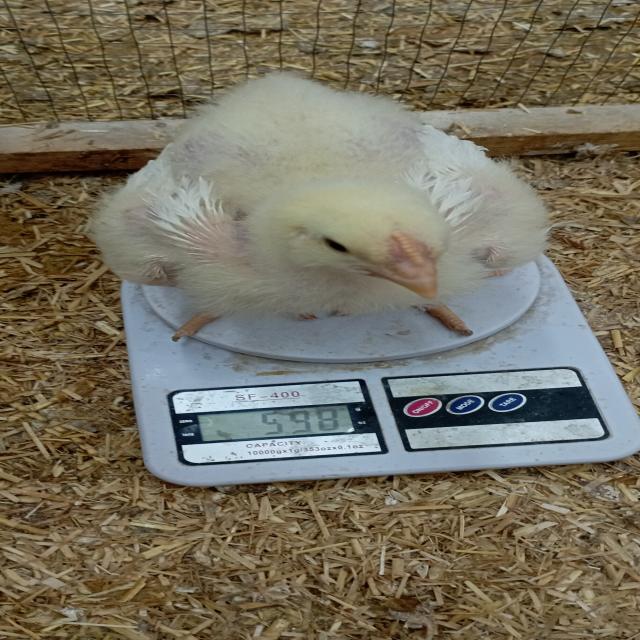
Weight: 598 g